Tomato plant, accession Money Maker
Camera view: horizontal (90 deg, fisheye); turntable rotation: 180 degrees
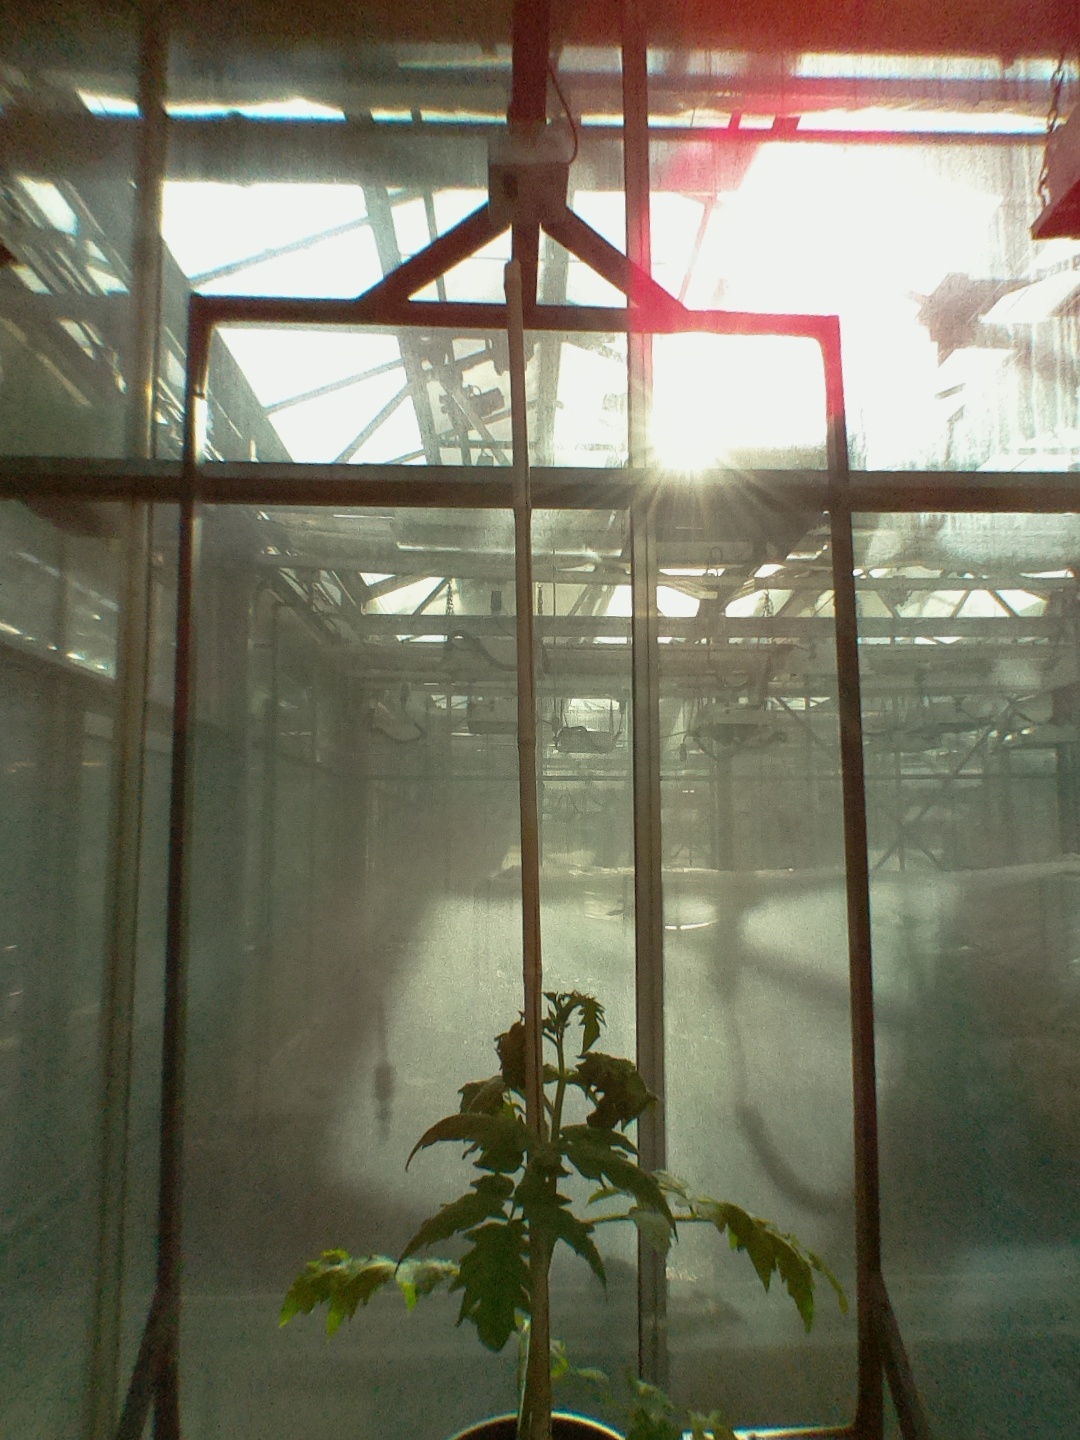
BBCH growth stage 20: First Side shoot start formed